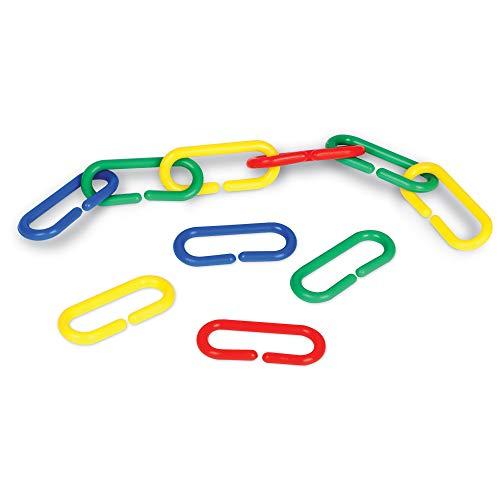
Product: Learning Resources Link 'N' Learn Links, Bucket of 500 Assorted Color Links, Ages 3+
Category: Toys & Games | Learning & Education | Counting & Math Toys
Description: Includes 500 links in 4 colors, activity guide, and storage bucket.
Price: $16.29
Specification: ProductDimensions:5.8x5.8x6inches|ItemWeight:1.1pounds|ShippingWeight:1.25pounds(Viewshippingratesandpolicies)|ASIN:B000QDTWF0|Itemmodelnumber:LER0257|Manufacturerrecommendedage:36months-10years